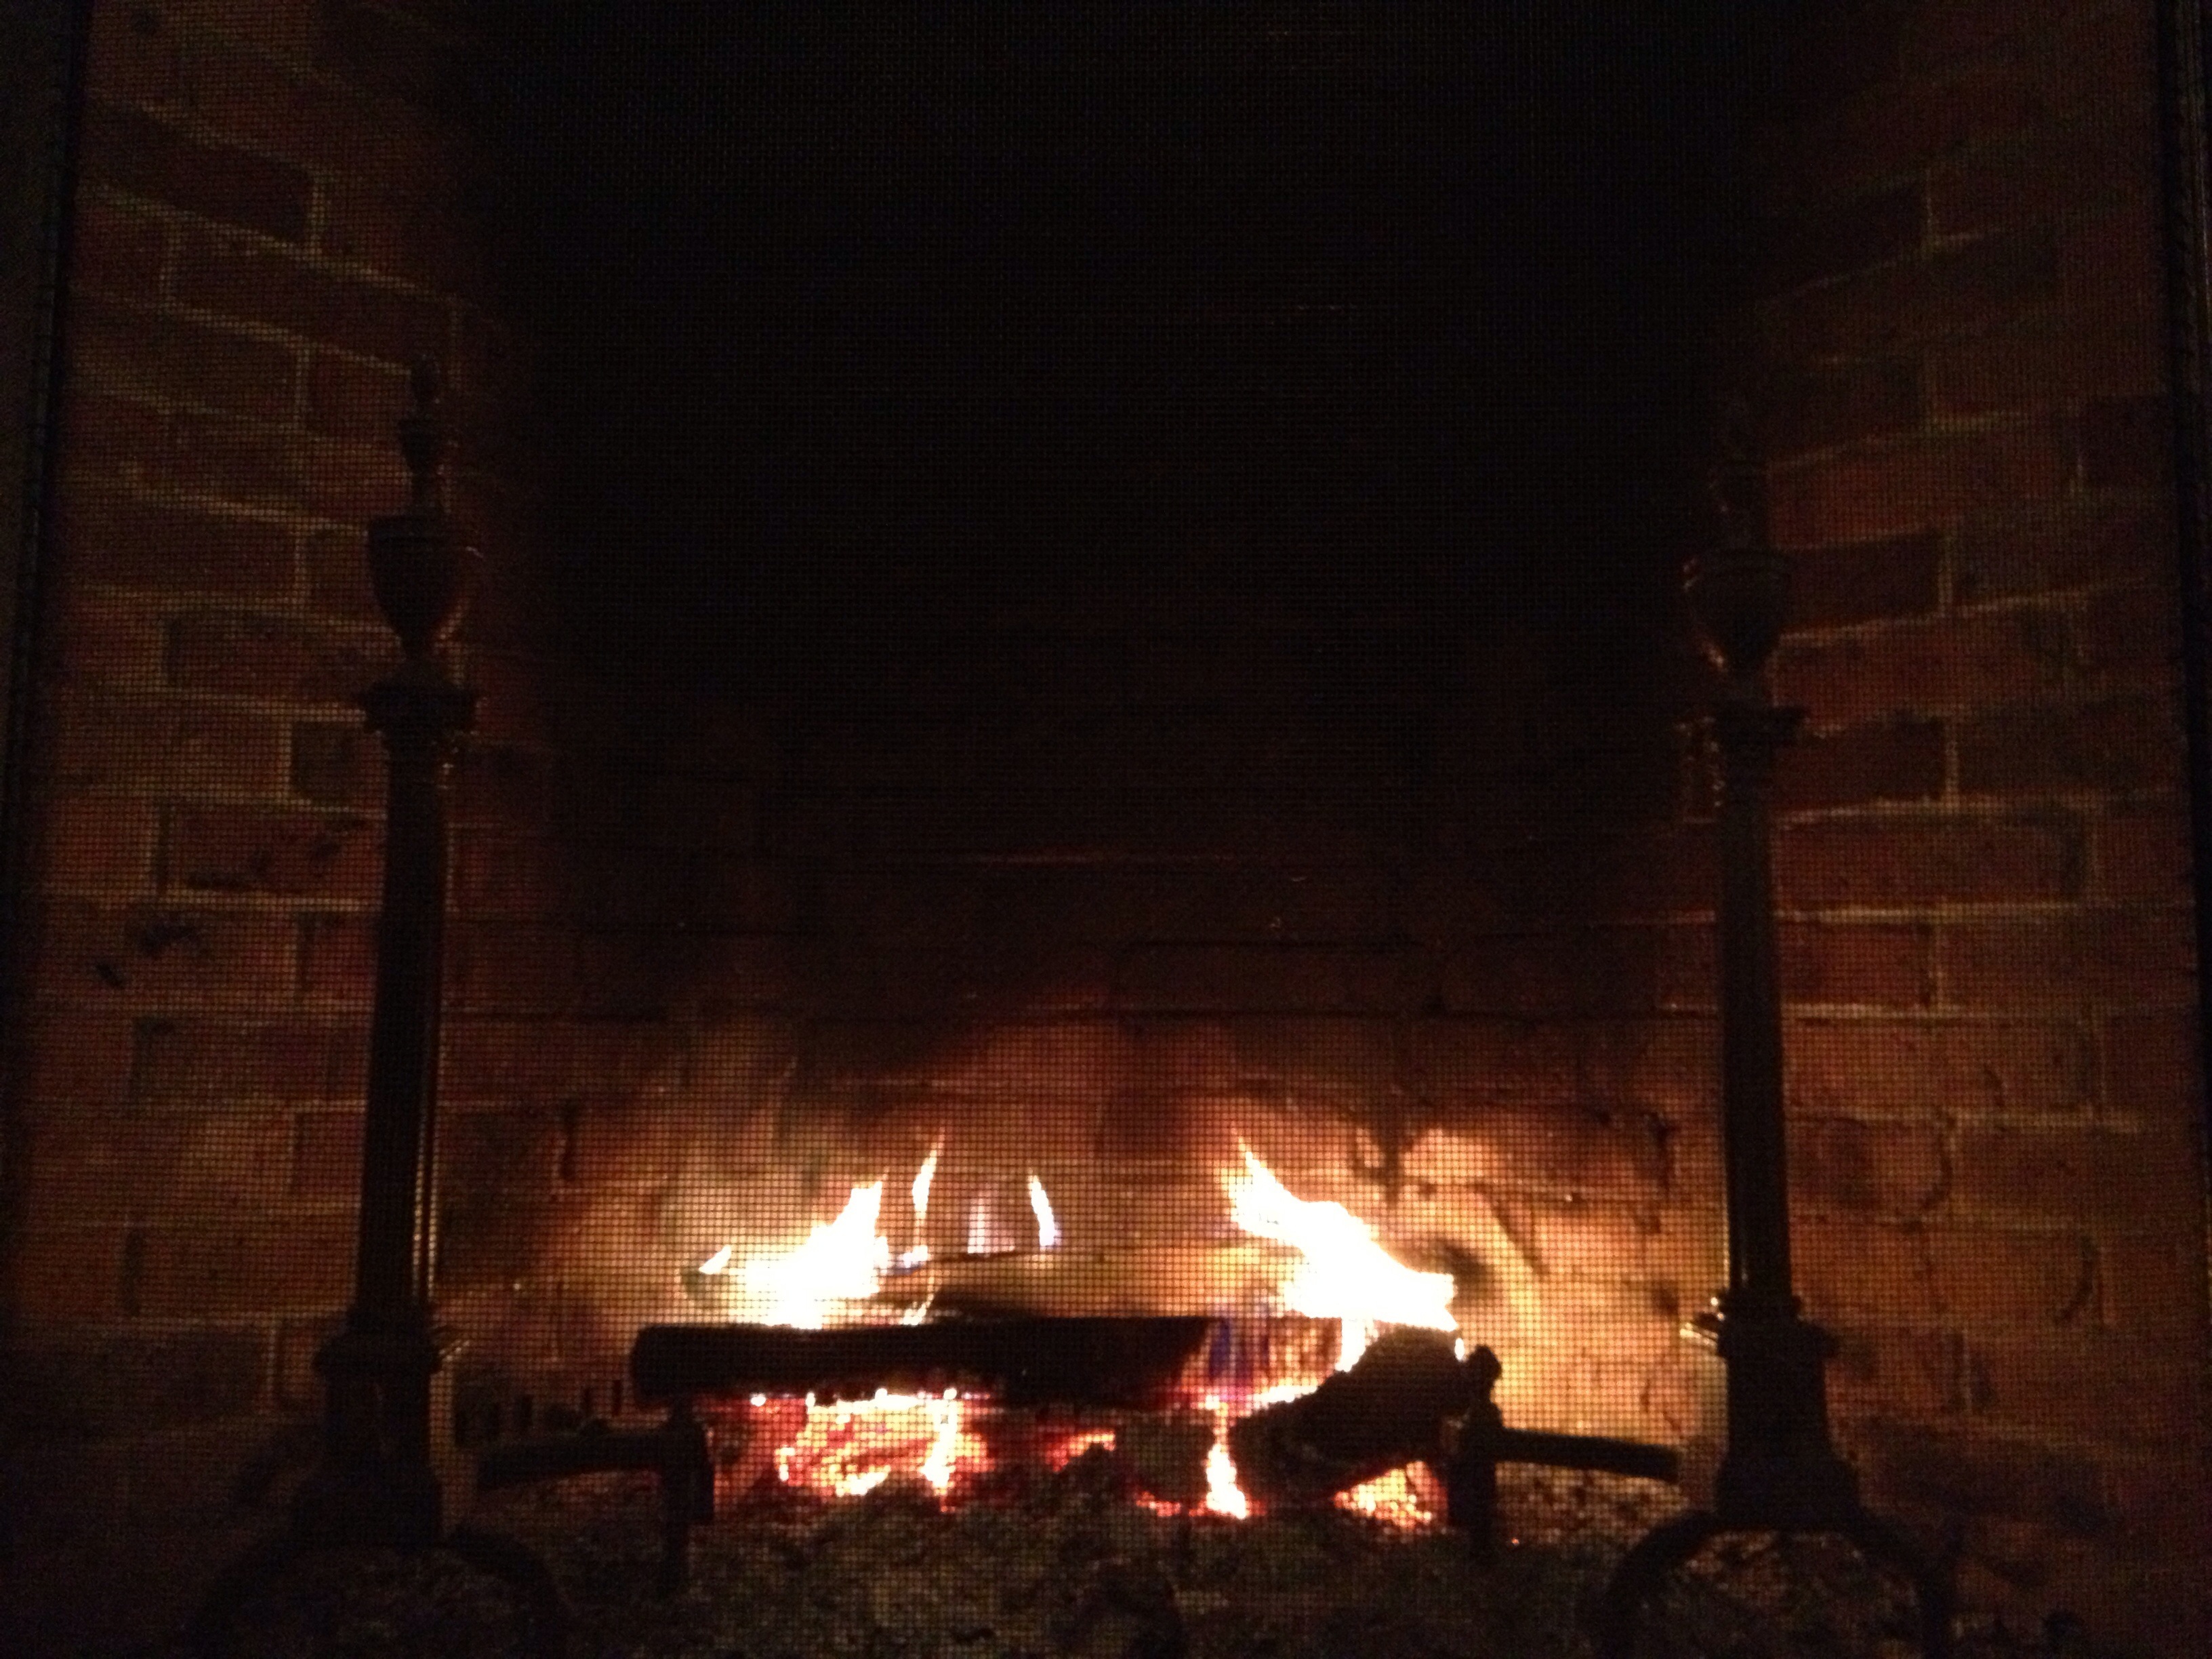
fire, darkness, campfire, dailycreate, tdc301, hearth